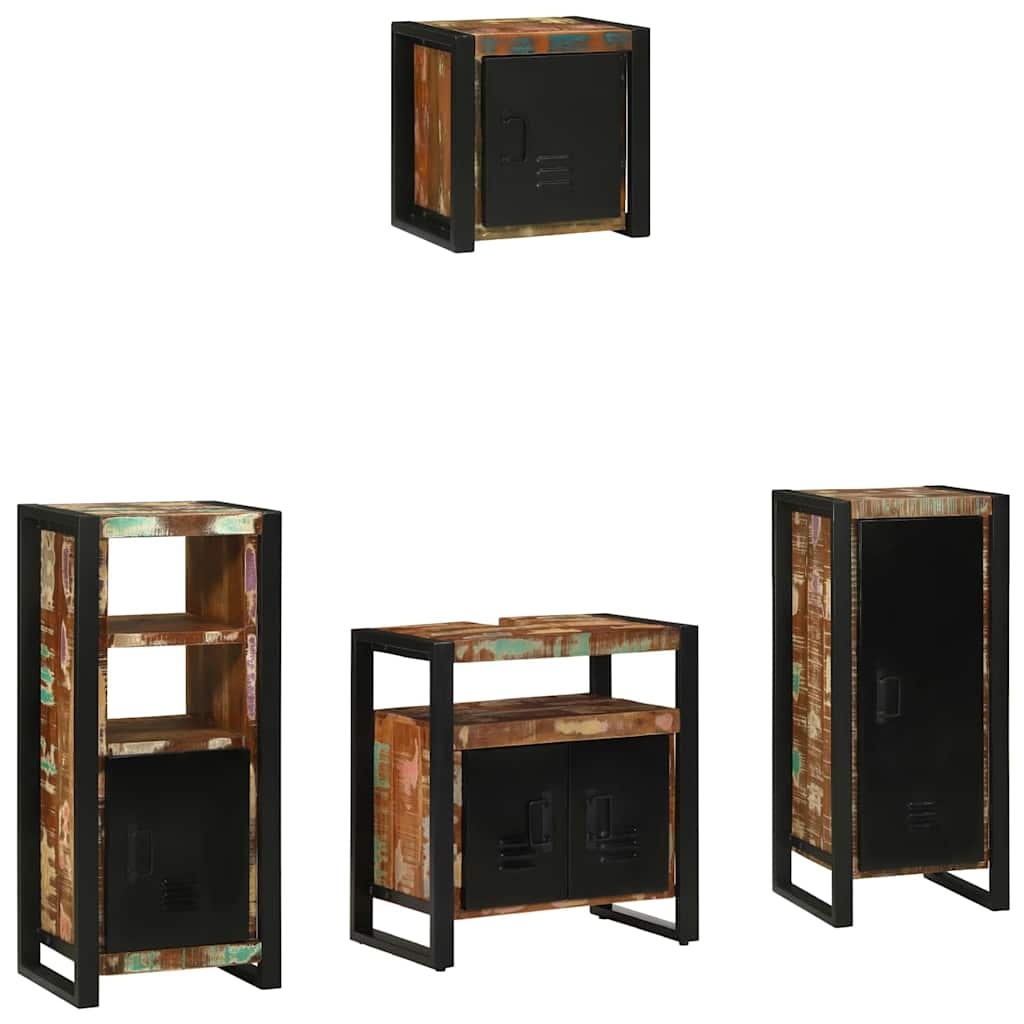
Badkamermeubelset 4 pcs Multikleur Massief gerecycled hout
Deze industriële badkamerkastenset biedt een geweldige mix van stedelijke stijl en functionaliteit, perfect voor moderne interieurs. Geïnspireerd door warehouse-ontwerp, heeft het een robuuste uitstraling en is het een stevige keuze voor badkameropslag. De set bevat verschillende wandkasten en staande eenheden voor een flexibele indeling in diverse ruimtes. Materialen: De kastenset is gemaakt met ijzeren benen en massief houten deuren. Deze materialen geven een sterke industriële uitstraling en zorgen ervoor dat het duurzaam en weerbestendig is. De gestructureerde afwerking voegt een ruwe charme toe en past perfect bij moderne badkamers. Inclusief componenten: Deze set heeft verschillende kasten die zowel aan de muur als vrijstaand geplaatst kunnen worden. Beide opties bieden handige opbergmogelijkheden zonder de ruimte te druk te maken. De massief houten deuren openen naar ruime compartimenten om je toiletartikelen netjes op te bergen. Kenmerken / Functie / Ontwerp: Met voldoende opslag en stevige constructie zijn deze kasten ideaal voor drukke badkamers. Elk stuk is praktisch ontworpen zonder in te boeten op stijl, met een gedurfde uitstraling die zowel opvallend als functioneel is voor elk huishouden. Aangeraden gebruik: Deze kasten zijn perfect voor in de badkamer of elke andere ruimte die georganiseerd opslag nodig heeft. Hun industriële ontwerp past goed in stedelijke omgevingen, lofts of moderne woningen. Ideaal om badkamers te stroomlijnen, ze combineren stijl met functionaliteit, zodat dagelijks gebruik makkelijk toegankelijk maar ook netjes verborgen blijft. Onderhoud: Houd het gestructureerde oppervlak mooi door het af te vegen met een droge doek en gebruik geen agressieve schoonmaakmiddelen om de schoonheid van de houten deuren te behouden. Licht onderhoud houdt de set fris, waarbij de industriële charme het middelpunt van de kamer blijft. Kleur: Multikleur Materiaal: Massief gerecycled hout Algemene afmetingen: 40 x 35 x 90 cm (L x B x H) Gewicht: 67,4 kg Opslag Duurzaam Met plank Met massief houten deur deur Binnen / buiten: Alleen voor gebruik binnen Aflevering: 1 x Badkamerkast: 55 x 35 x 60 cm (L x B x H) 1 x Badkamerkast: 40 x 35 x 90 cm (L x B x H) 1 x Wandgemonteerde badkamerkast: 40 x 30 x 90 cm (L x B x H) 1 x Wandgemonteerde badkamerkast: 40 x 30 x 40 cm (L x B x H) Montage vereist: Ja
Brand: vidaXL
Category: Furniture > Cabinets & Storage > Vanities > Bathroom Vanities > Bathroom Cabinets